Eleanor Sophia Smith

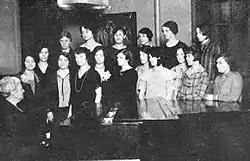
Smith's singing class at Hull House in 1929. Pictured seated at the piano.

Smith arrived at Hull House in the autumn of 1890 and, shortly after her first visit, began to give voice and piano lessons to both children and adults. Initially, free concerts were given on Sunday, both to uplift the community and to highlight the talents of the settlement house teachers and musicians. Between November 1891 and April 1892, there were 22 Sunday concerts held at Hull House before the music school was officially founded. Smith was one of the founders of Hull House Music School the following year, which became the first settlement music school in the United States. She invited one of her friends from Germany, Amalie Hannig, who had been teaching piano at the Klindworth Conservatory to help her with the school. Hannig taught both piano and voice at the school until 1898. Mary Rozet Smith, one of the benefactors of Hull House, provided the funding to establish the school.